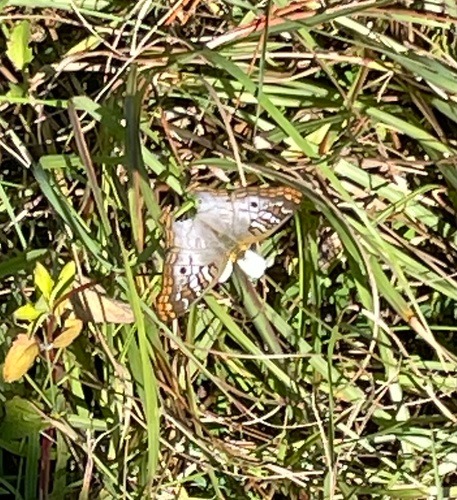
Scientific name: Anartia jatrophae
Common name: White peacock
Family: Nymphalidae
Order: Lepidoptera
Pollinator type: Primary pollinator
Habitat: Gardens, parks, and open areas
Geographic range: Southern United States to Argentina
Conservation status: Least Concern